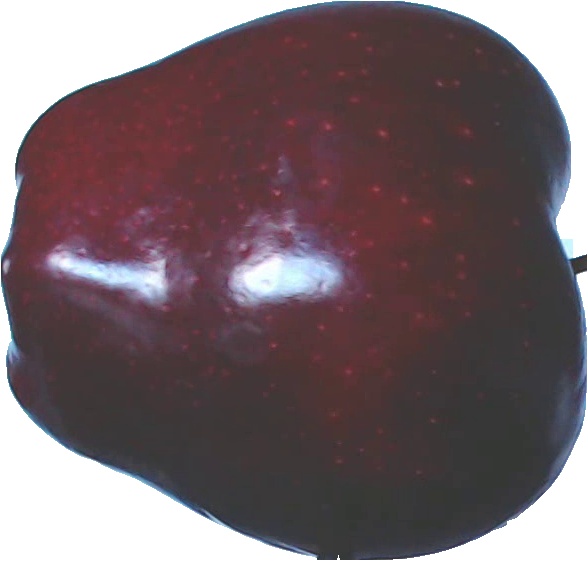
Label: apple_red_delicios_1